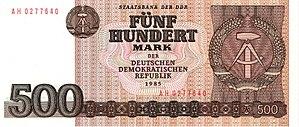
La République démocratique allemande ; en allemand : Deutsche Demokratische Republik ou DDR, parfois traduit par République démocratique d'Allemagne, également appelée Allemagne de l'Est, est un ancien État communiste européen qui a existé durant la seconde moitié du XXᵉ siècle. Le projet de république démocratique allemande est développé dans un texte, le Friedensmanifest, publié en décembre 1942.